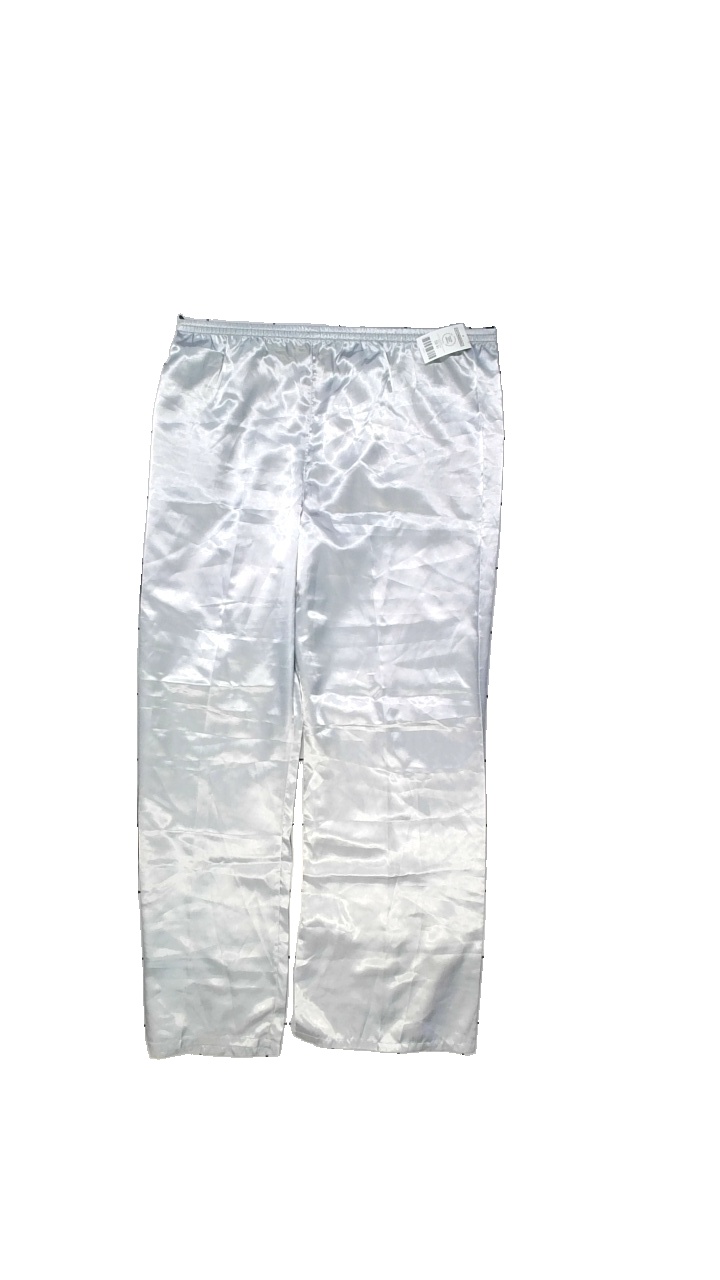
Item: Pajamas (Ladies)
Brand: Missing
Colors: Green
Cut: Regular
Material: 100%Polyester
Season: All
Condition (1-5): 4
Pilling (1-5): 4
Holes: Minor
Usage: Reuse
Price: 50-100